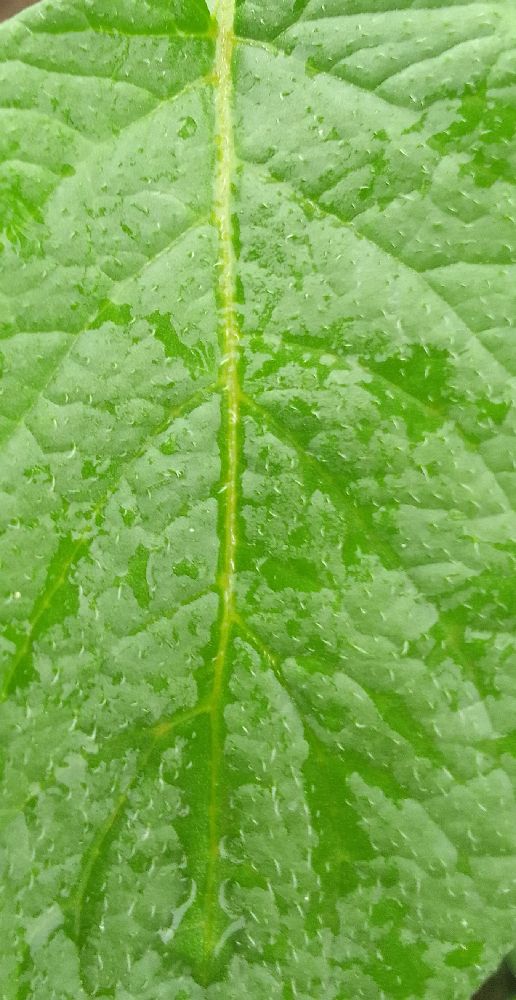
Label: Healthy